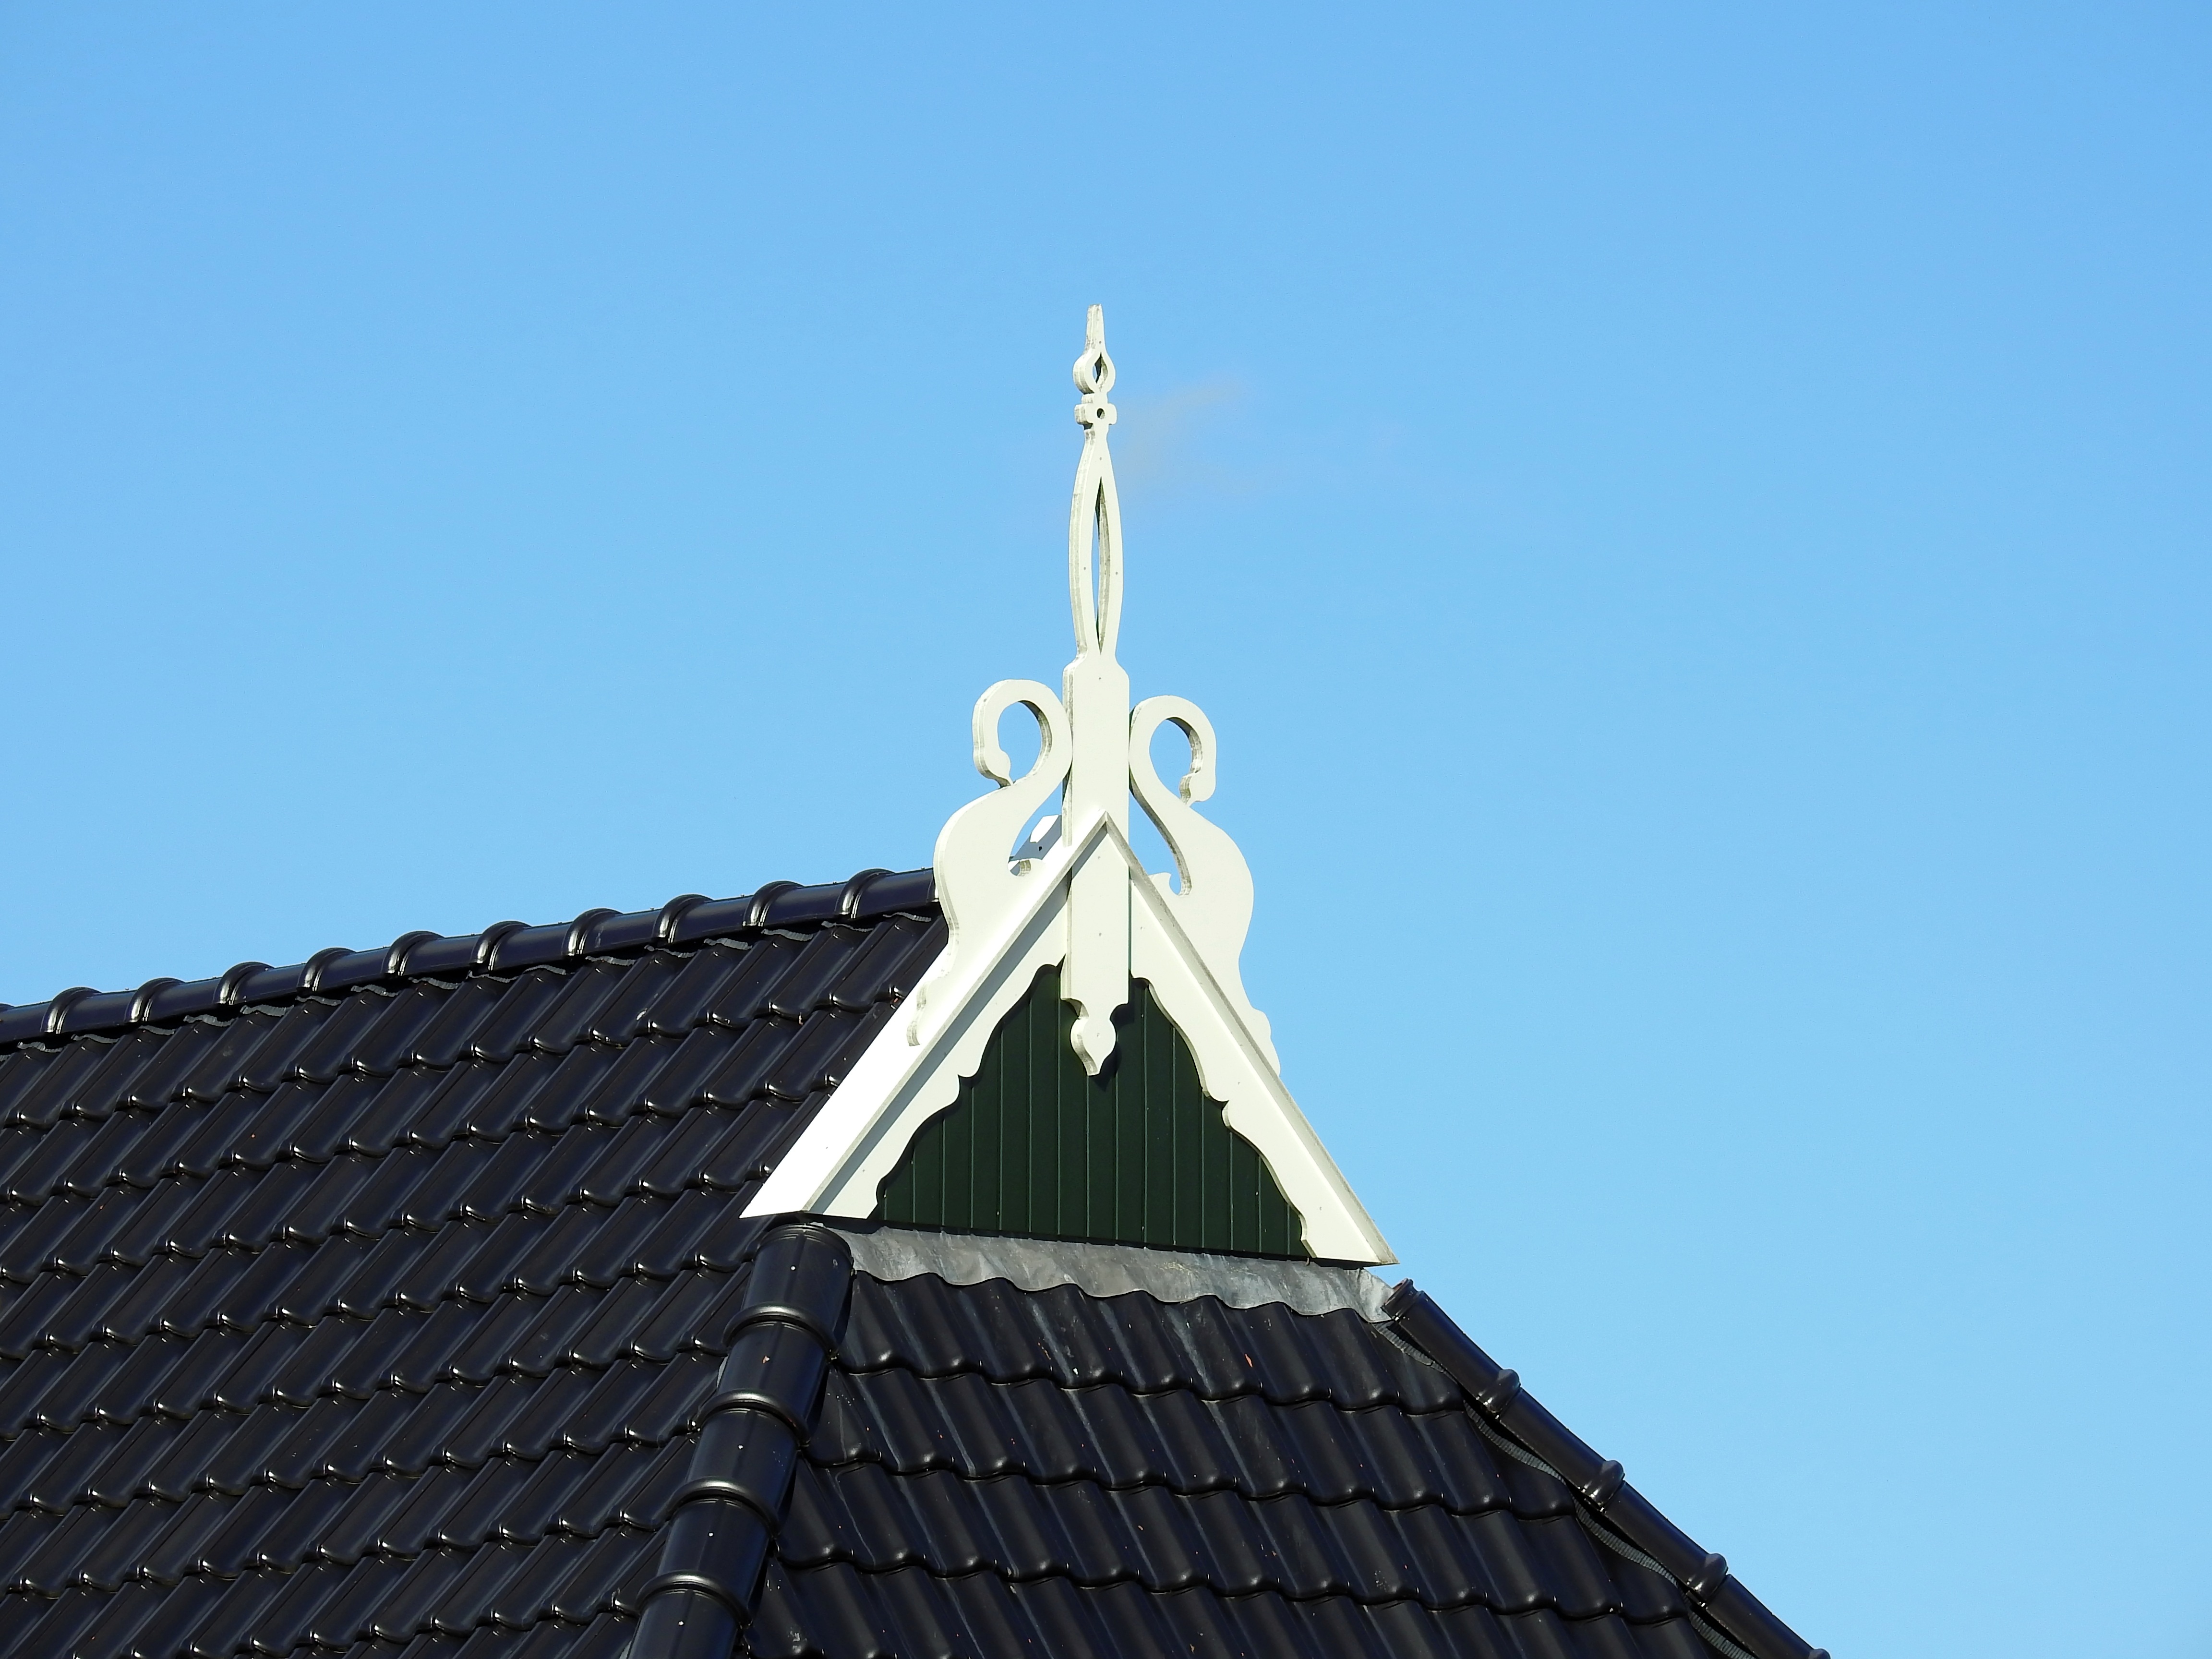
architecture, sky, roof, building, home, skyscraper, tower, mast, landmark, facade, blue, place of worship, holland, netherlands, spire, steeple